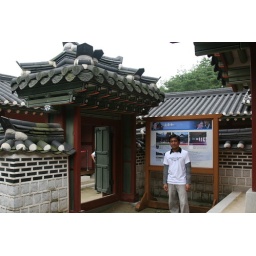
Front door in kitchen